Enid, Oklahoma

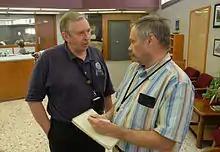
"News and Eagle" reporter Robert Barron interviews FEMA's Charles Henderson following the 2007 Kingfisher flood.

In the summertime, Enid's Gaslight Theatre hosts a production of Shakespeare in the Park, as well as year-round theater productions. The Enid Symphony Orchestra was formed in 1905 and is the oldest symphony in the state, performing year-round in the Enid Symphony Center. Enid's Chautauqua in the Park takes place each summer in Government Springs Park, providing five nights of educational performances by scholars portraying prominent historical figures. The Chautauqua program was brought to Enid in 1907 by the Enid Circle Jewish Chautauqua and is now produced by the Greater Enid Arts and Humanities Council.